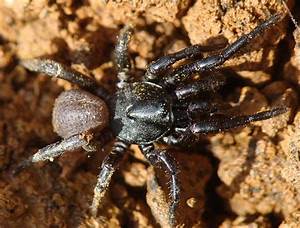
Label: ragno